Hit and run

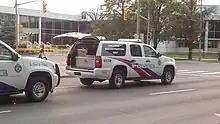
Collision Reconstruction Unit vehicles at a hit and run in Toronto as officers try to piece together the story

Hit and run is defined in Canada as failure to stop at the scene of a crash under the Criminal Code and is subject to a penalty of up to 5 years in prison. If bodily harm or death is caused in the crash and the prosecution can prove that the accused was aware of the bodily harm or death, the maximum penalties are up to 10 years in prison or up to life imprisonment, respectively.